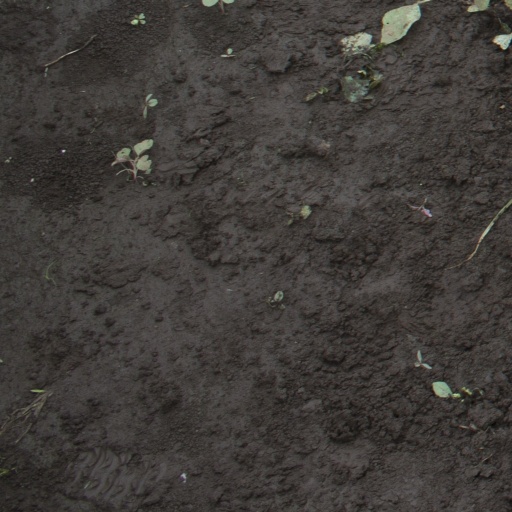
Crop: soybean